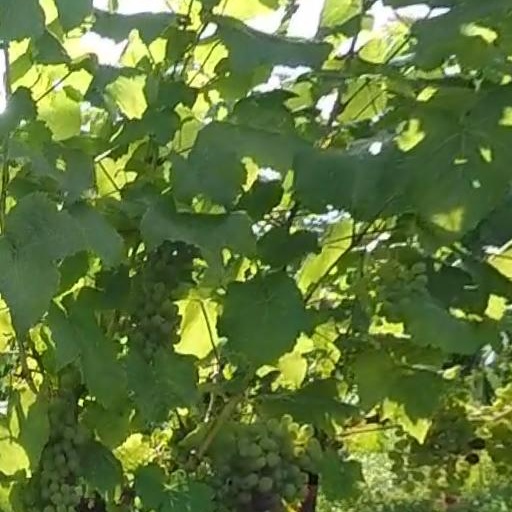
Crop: grape